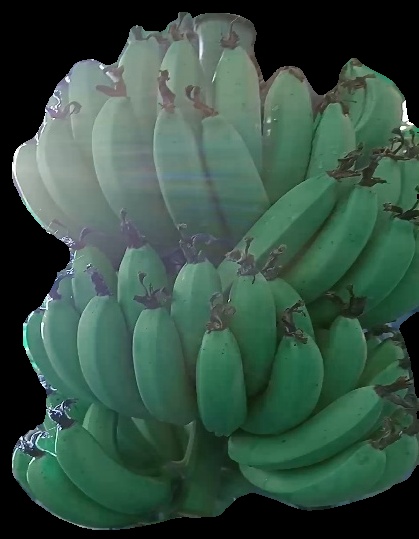
Variety: pachbale
Grade: grade1